Bigelow-Hartford Carpet Mills

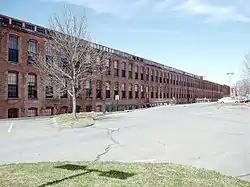

The Bigelow-Hartford Carpet Mills were once one of the largest manufacturers of carpeting in the United States. The company's early 20th-century factories, located in Thompsonville, Connecticut, were listed on the National Register of Historic Places in 1983. Used by a succession of carpet makers until the 1960s, the company complex has for the most part been converted to residential use.